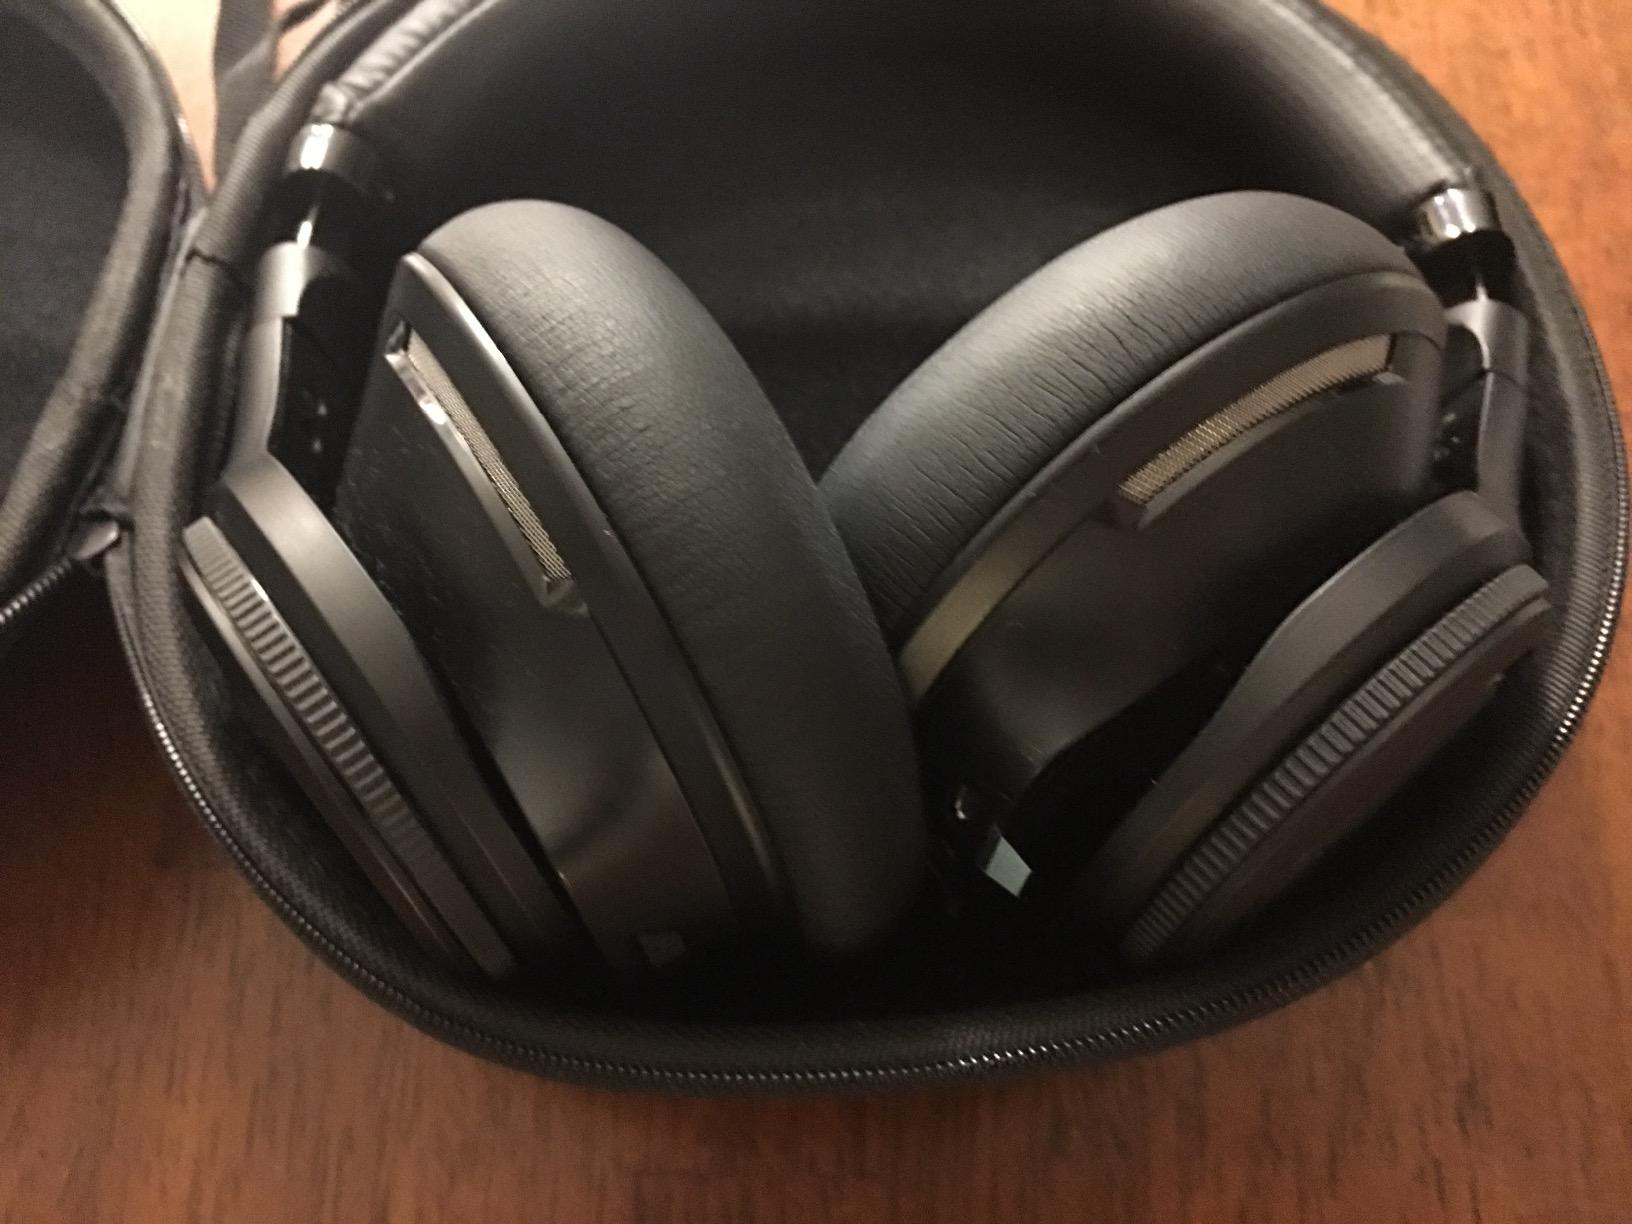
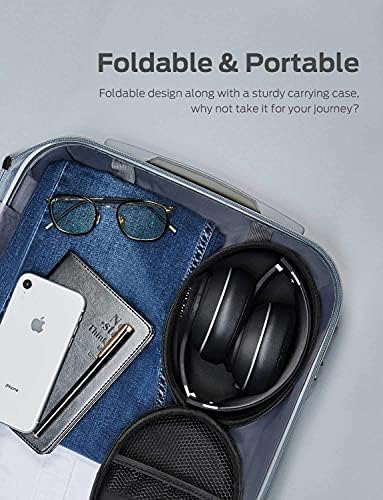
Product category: headphones
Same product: no